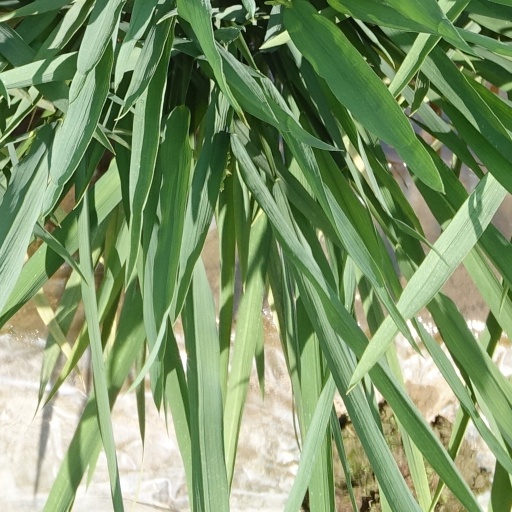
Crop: rice